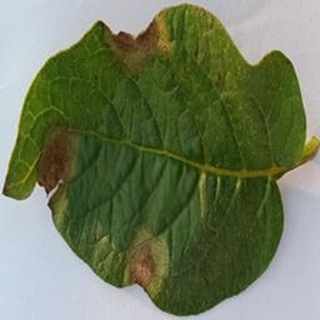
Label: potato_late_blight